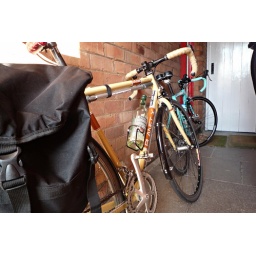
white wine from plastic cups in the park on the way home from work. classy!